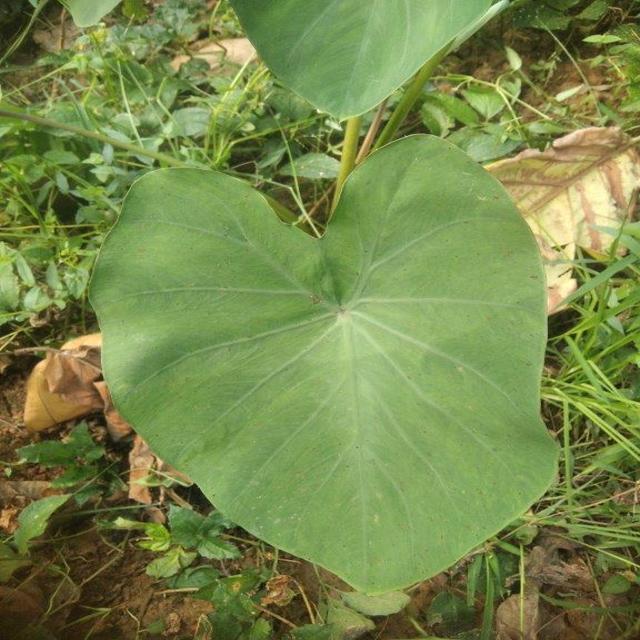
Label: Healthy